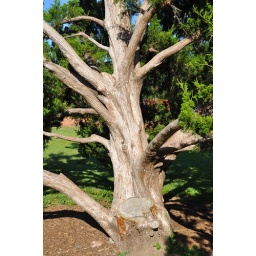
It takes a brave tree to be so stark in the midst of outrageous flower action.